Operation Phoenix (railway)

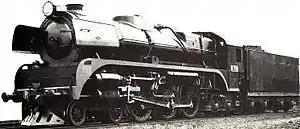
R class steam locomotive

Operation Phoenix was conceived to address these issues, and it took 18 months of planning before it was publicly released. As a whole the program would cost £83 million, with £40 million to be spent on rolling stock, including: